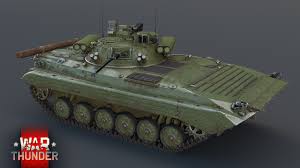
Label: BMP